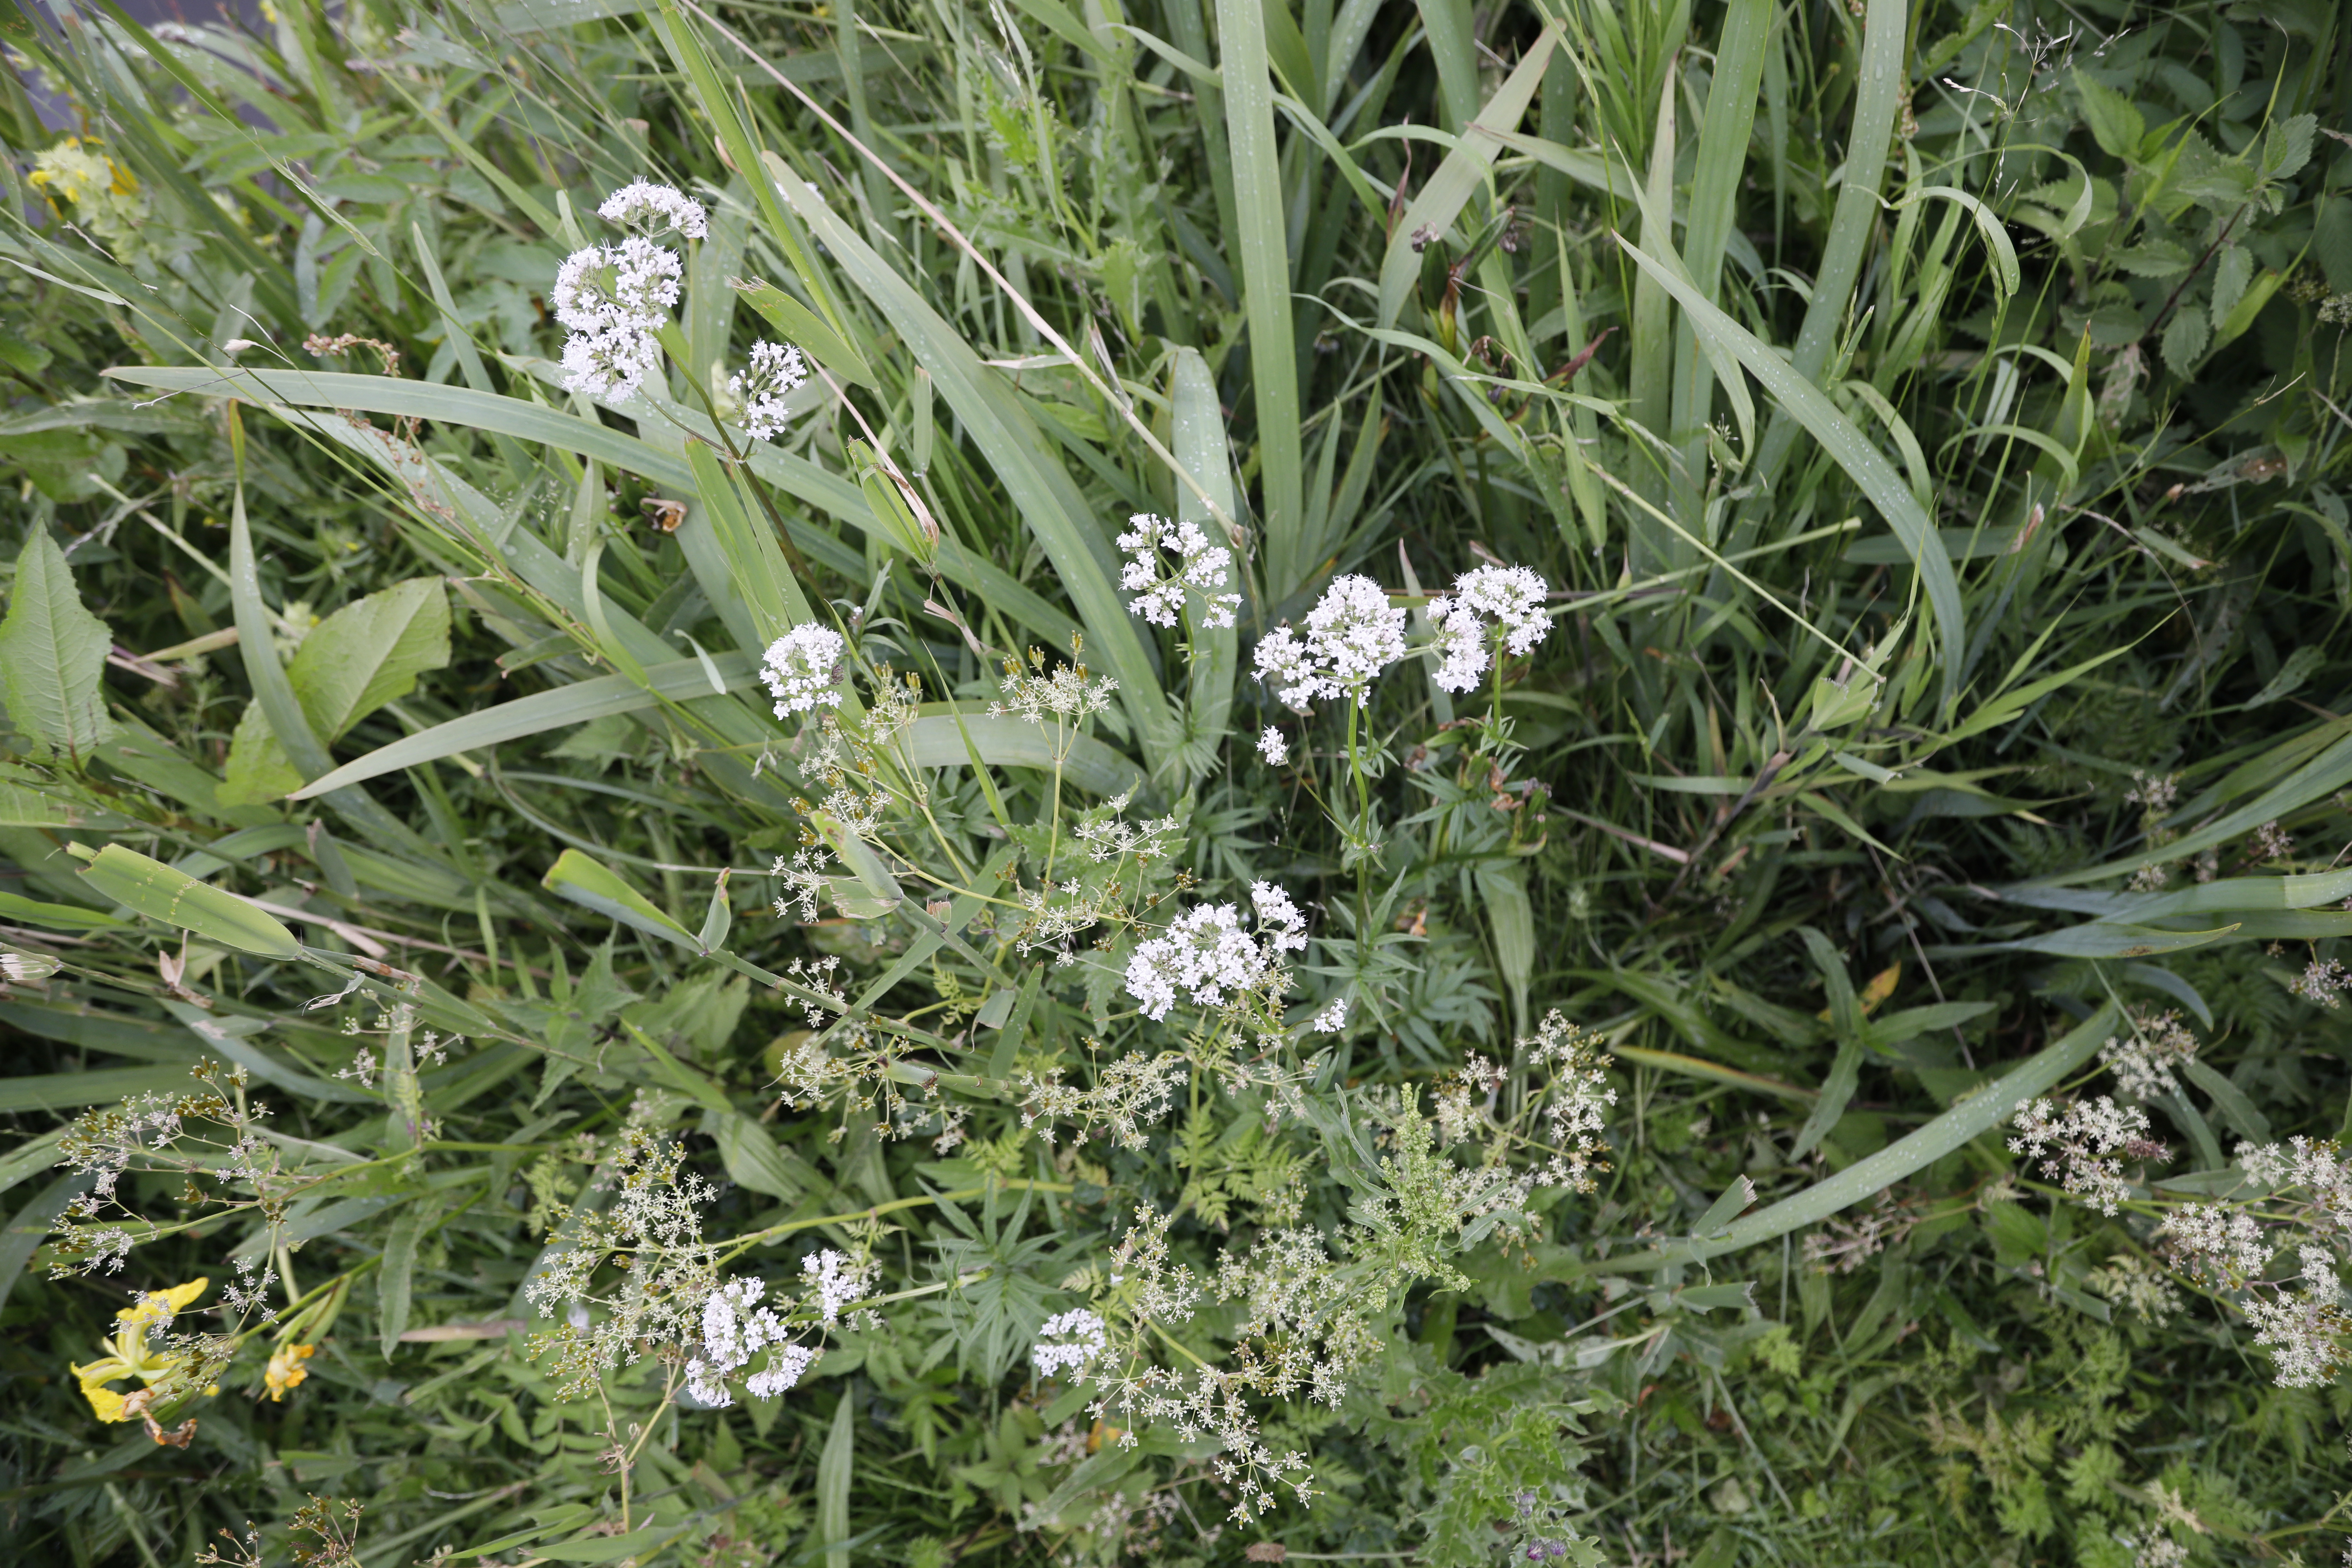
Plant species: Valeriana officinalis